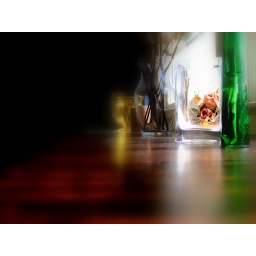
dried flower in a glass